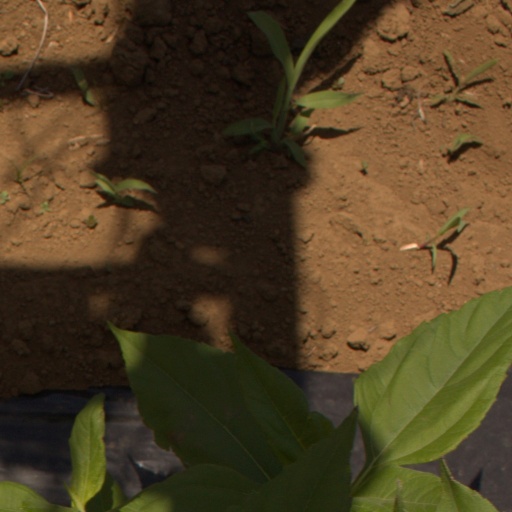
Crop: Jerusalem artichoke